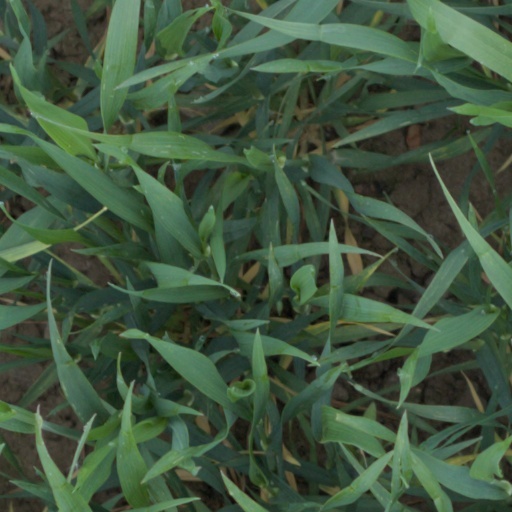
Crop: wheat